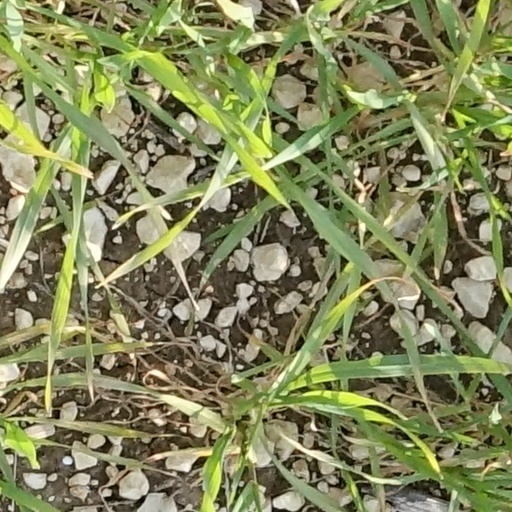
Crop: wheat